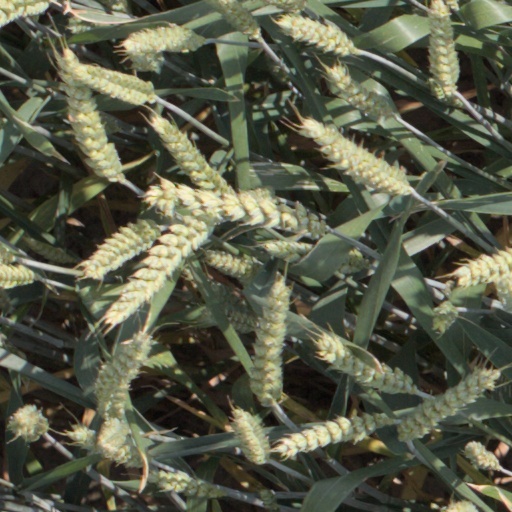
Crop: wheat